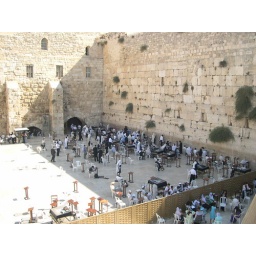
you can see both the boys and girls in this one.